Australian Defence Force

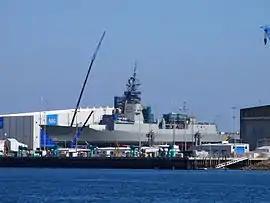
The "Hobart"-class destroyer under construction in 2015

The number of positions available to women in the ADF has increased over time. Although servicewomen were initially barred from combat positions, these restrictions began to be lifted in 1990. In September 2011 Minister for Defence Stephen Smith announced that the Cabinet had decided to remove all restrictions on women serving in combat positions, and that this change would come into effect within five years. This decision was supported by the CDF and the chiefs of the services. Serving women became able to apply for all positions on 1 January 2013 except special forces roles in the Army which became open to women in January 2014. In January 2016, civilian women became able to be directly recruited to all positions.